Émile Masson (cyclist)

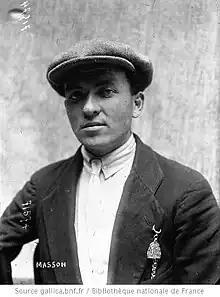
Masson in 1919

Emile Masson (Morialmé, 16 October 1888 — Bierset, 25 October 1973) was a Belgian professional road bicycle racer. Masson won two stages in the 1922 Tour de France. His son, Émile Masson Jr., also became a successful cyclist.